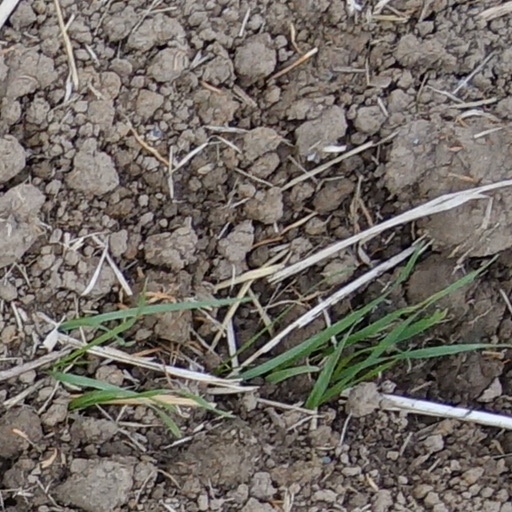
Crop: wheat